British and Irish stained glass (1811–1918)

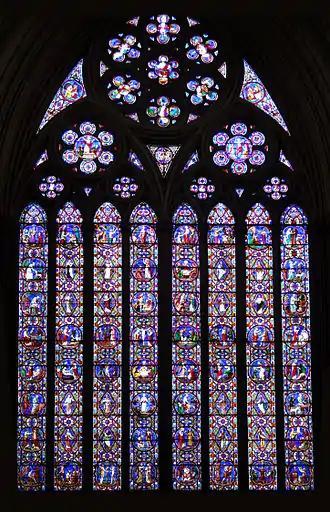
One of the most prestigious stained glass commissions of the 19th century, the re-glazing of the 13th-century east window of Lincoln Cathedral, Ward and Nixon, 1855.

A revival of the art and craft of stained-glass window manufacture took place in early 19th-century Britain, beginning with an armorial window created by Thomas Willement in 1811–12. The revival led to stained-glass windows becoming such a common and popular form of coloured pictorial representation that many thousands of people, most of whom would never commission or purchase a painting, contributed to the commission and purchase of stained-glass windows for their parish church.